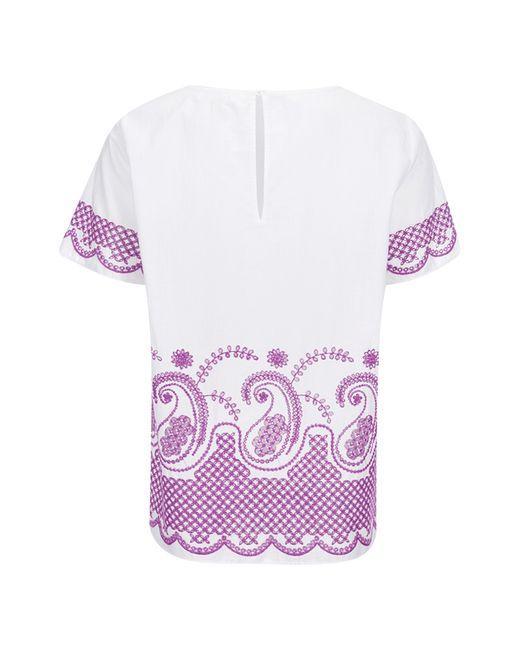
Bluse mit Volantärmeln in Weiß und Lila